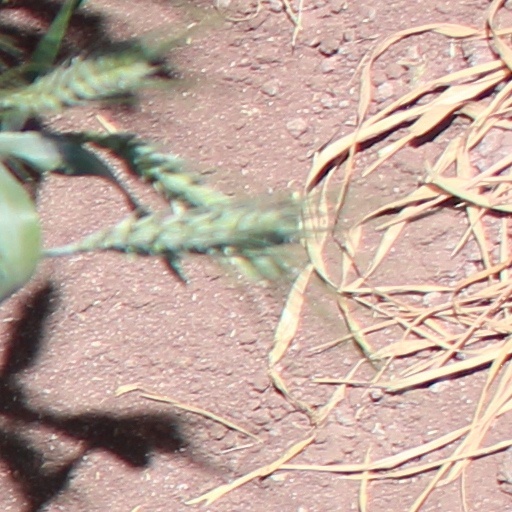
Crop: wheat